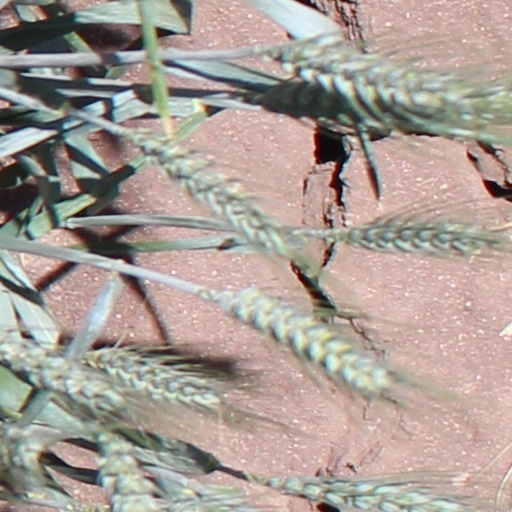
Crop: wheat